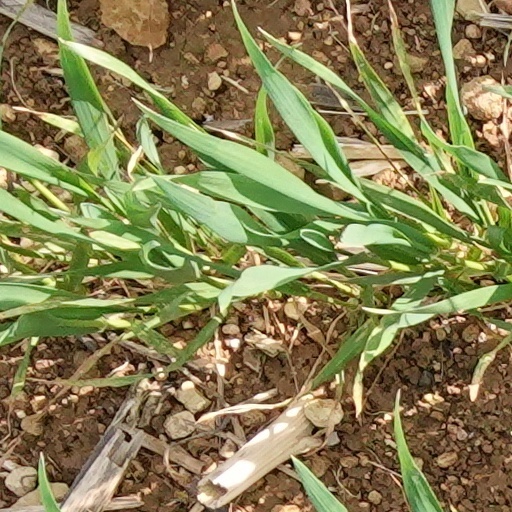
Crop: wheat